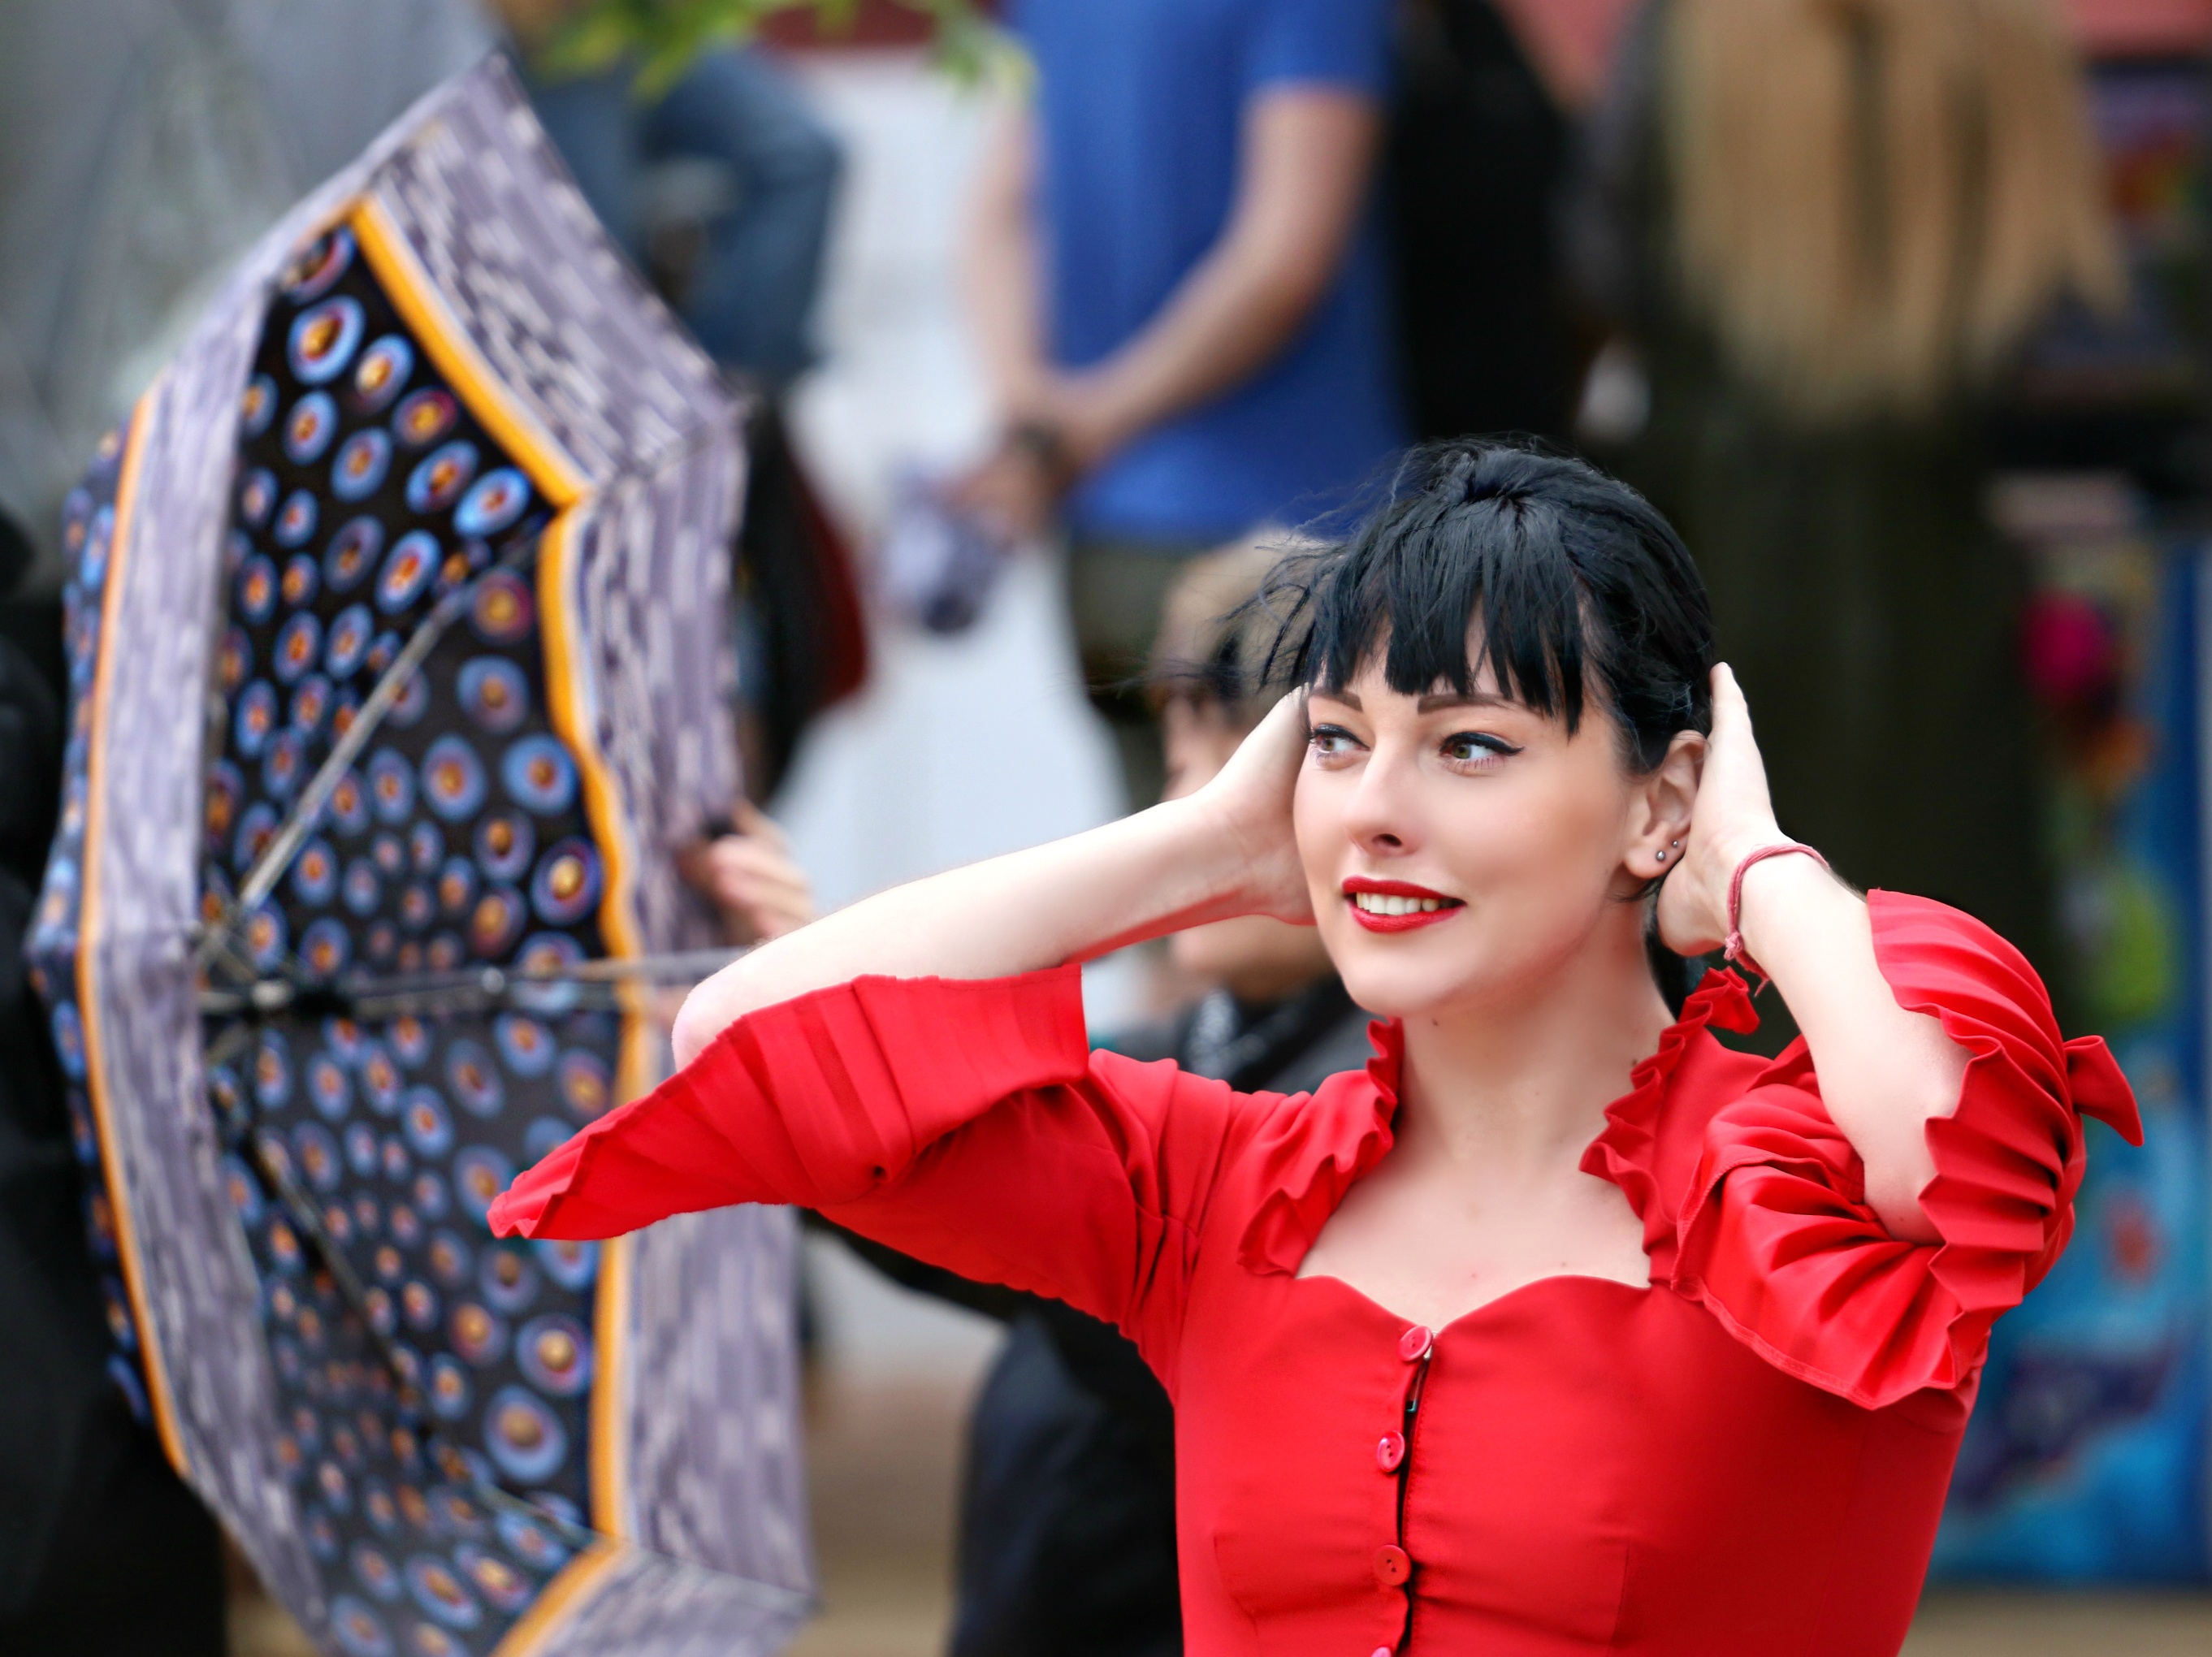
girl, hair, rain, red, umbrella, color, child, smile, dancer, dress, sports, joy, beautiful, tradition, costume, mood